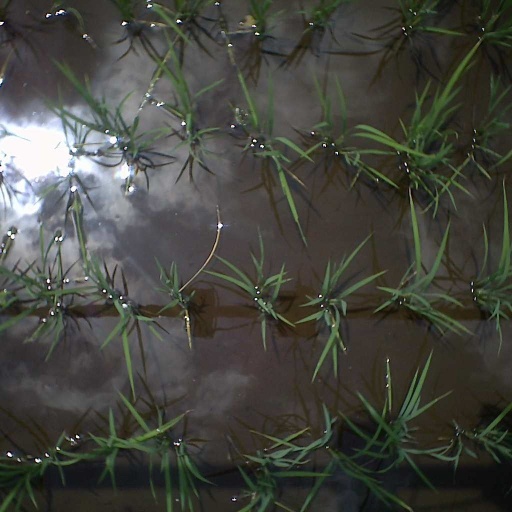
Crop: rice